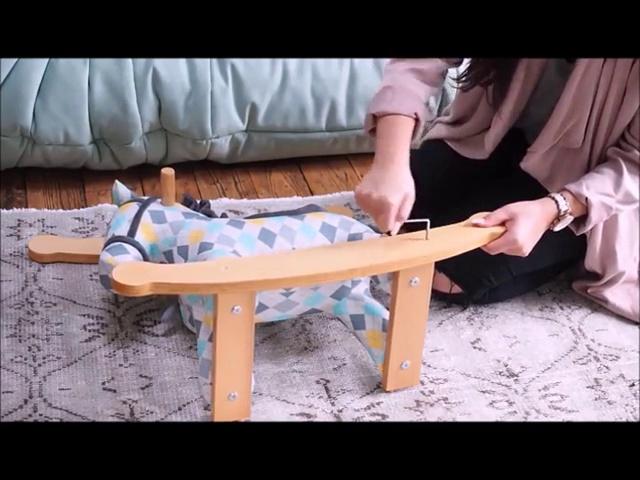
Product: Little Bird Told Me Florence & Floop Rocking Horse Stuffed Animal Ride On
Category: Baby Products | Activity & Entertainment | Bouncers, Jumpers & Swings | Bouncers
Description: Beautiful rocking horse for baby's room Adult assembly required.
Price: $131.90
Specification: ProductDimensions:30.7x12.2x25.6inches|ItemWeight:12.87pounds|ShippingWeight:12.87pounds(Viewshippingratesandpolicies)|DomesticShipping:ItemcanbeshippedwithinU.S.|InternationalShipping:ThisitemcanbeshippedtoselectcountriesoutsideoftheU.S.LearnMore|ASIN:B01LXUM8L4|Itemmodelnumber:LB3058|Manufacturerrecommendedage:12months-4years